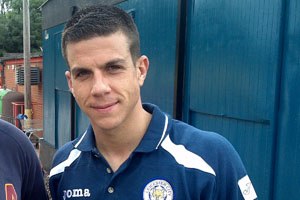
Bruno Berner
Bruno George Berner er en tidligere fodboldspiller fra Schweiz. I dag er han træner for FC Zürich U18.